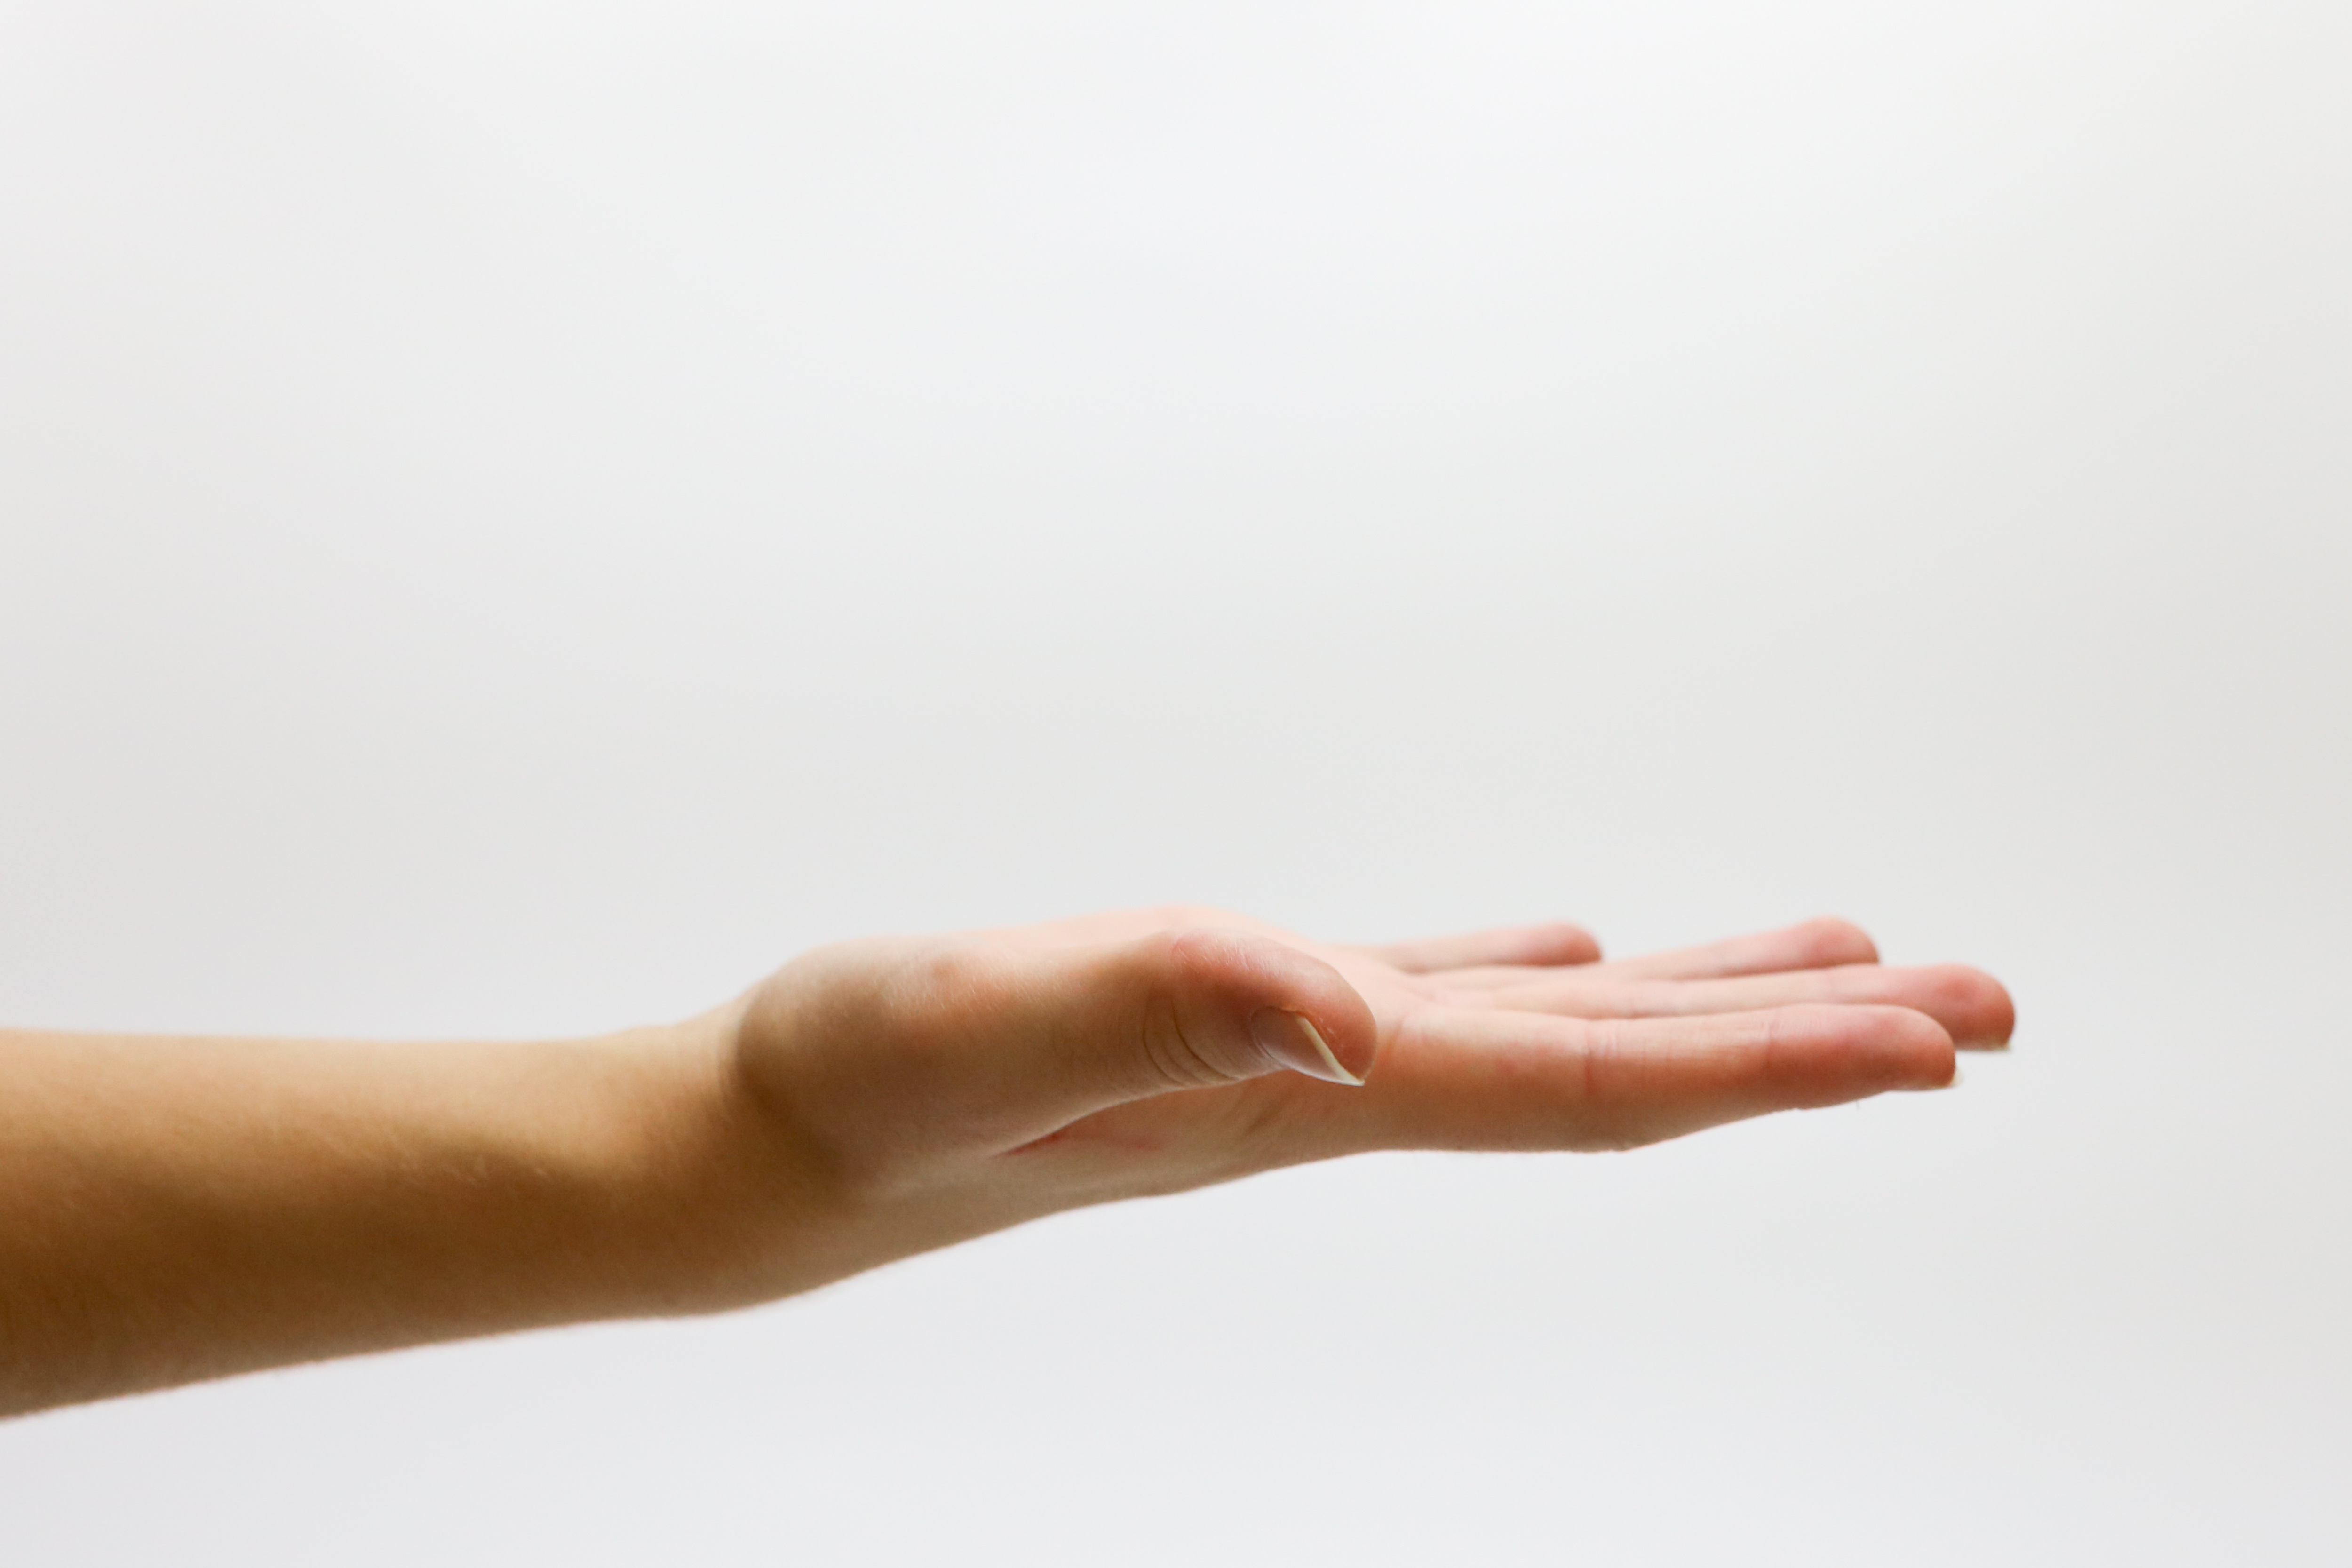
hand, leg, finger, offering, arm, human body, face, head, skin, white background, sense, asking, human action, physical fitness